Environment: real
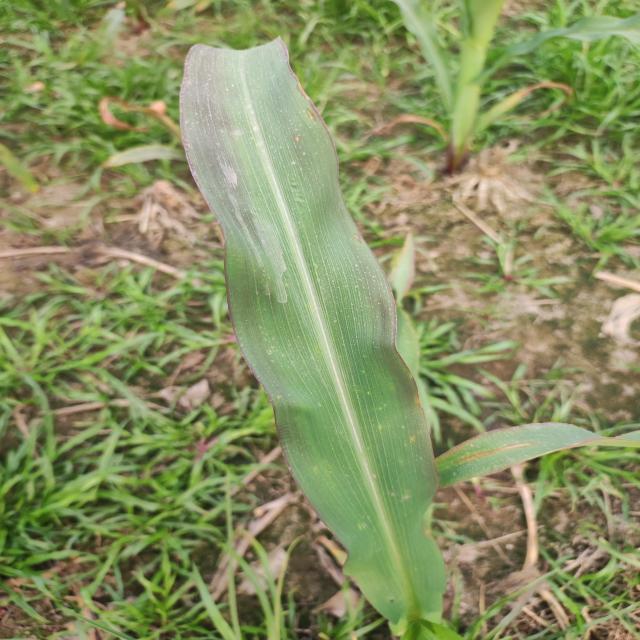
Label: phosphorus_deficiency